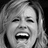
Emotion: happy